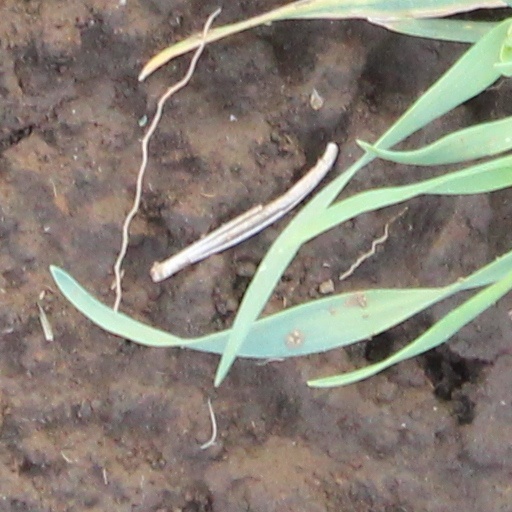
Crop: wheat